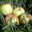
Label: apple